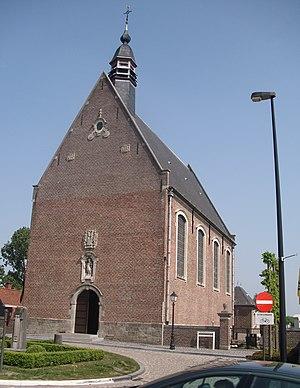
Cette page regroupe l'ensemble des monuments classés de la ville belge de Zomergem.